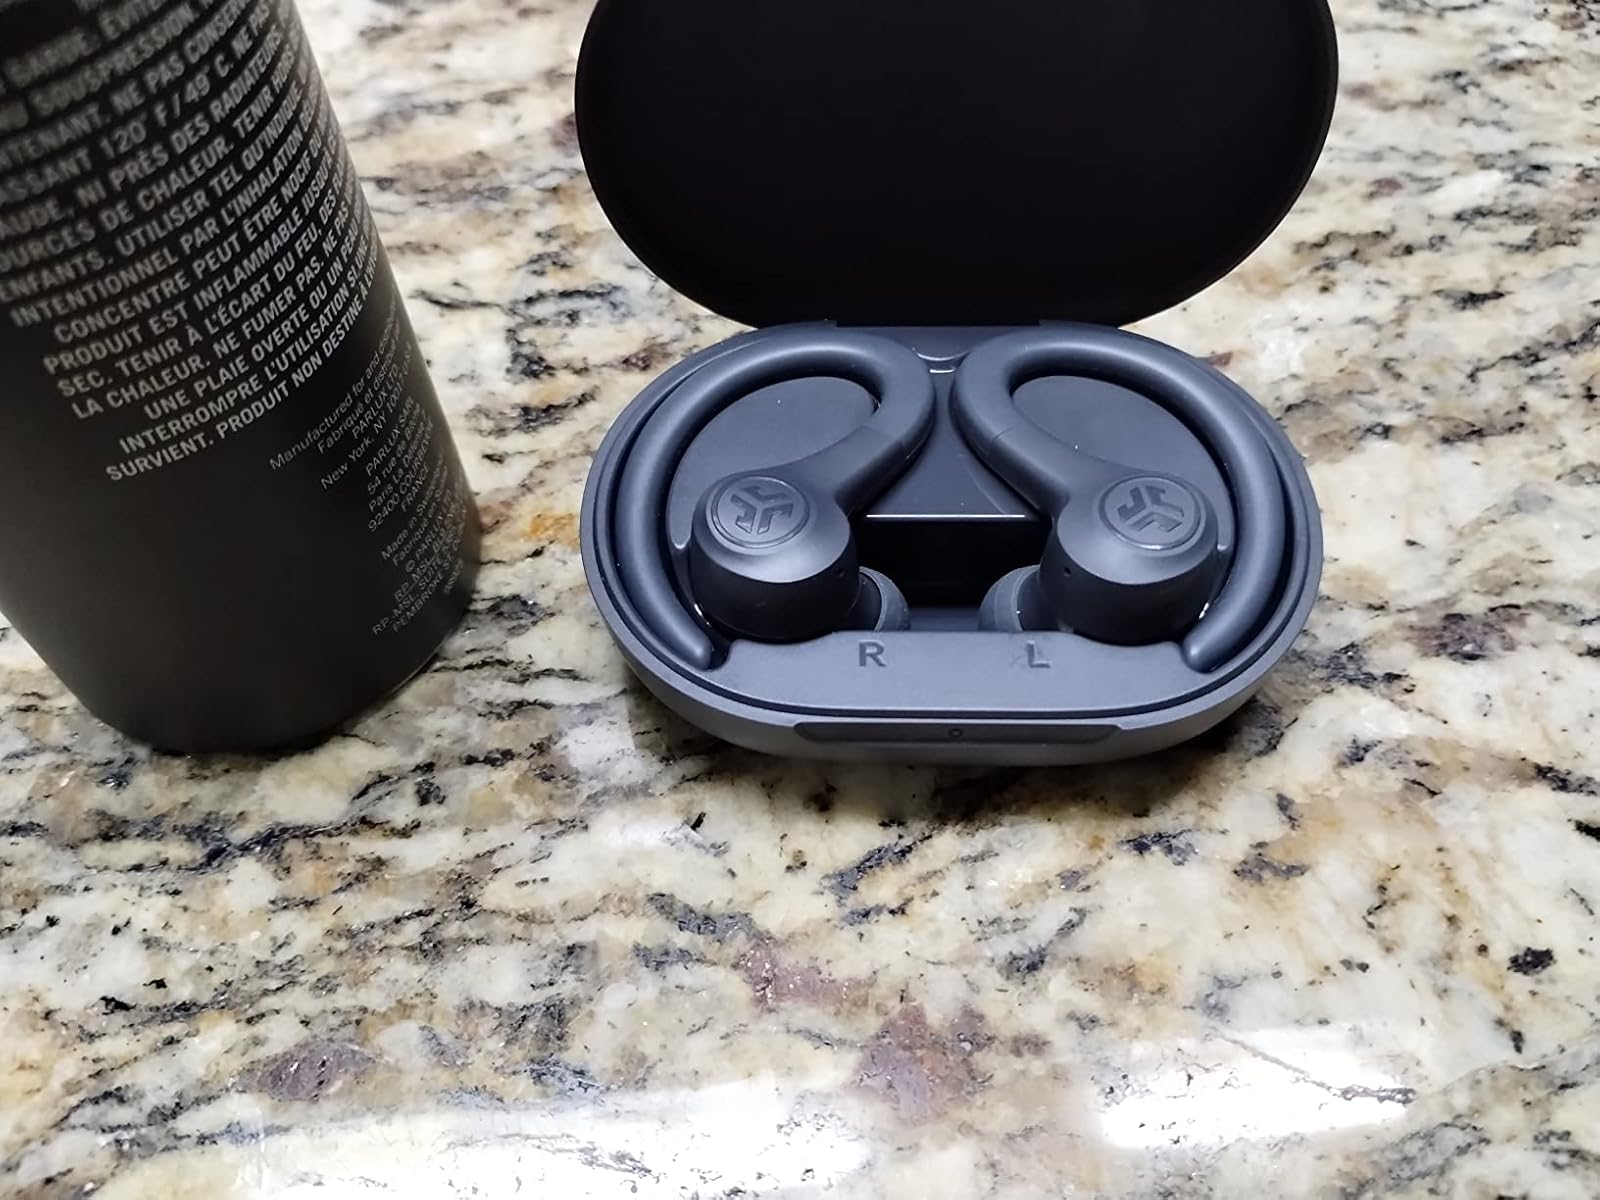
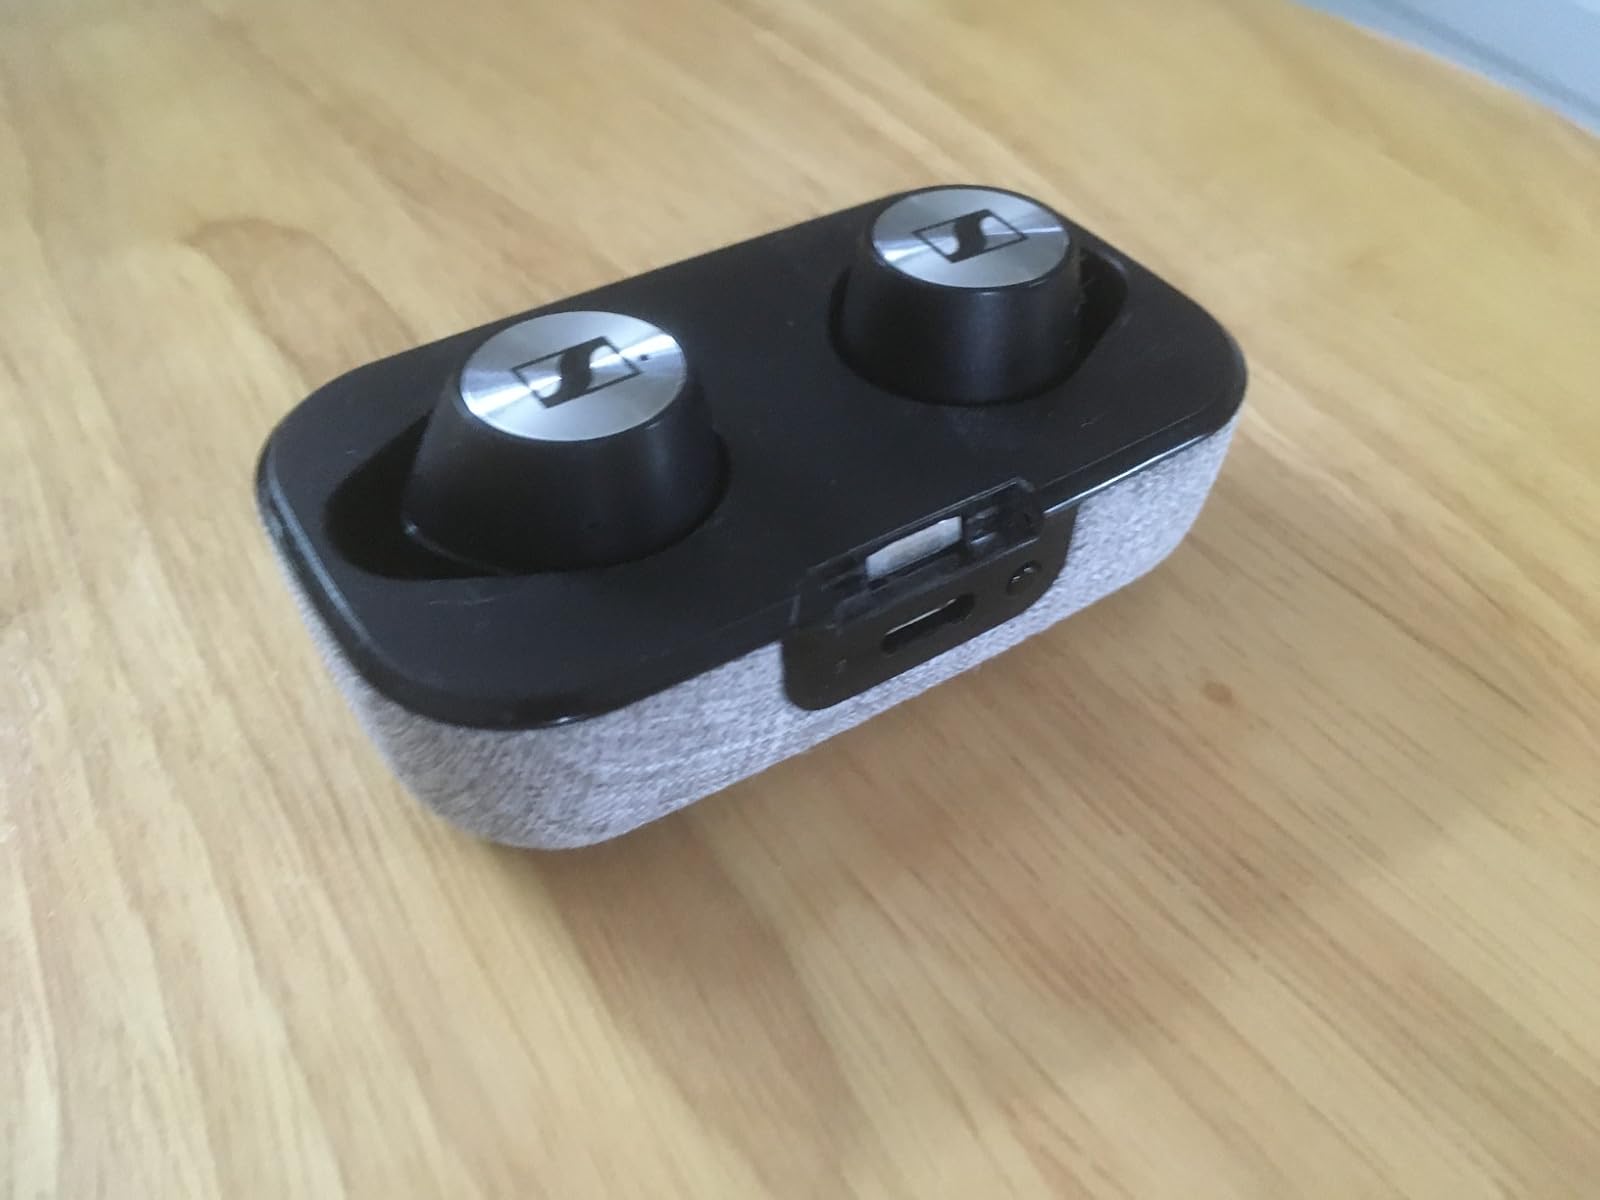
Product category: earbuds
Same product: no